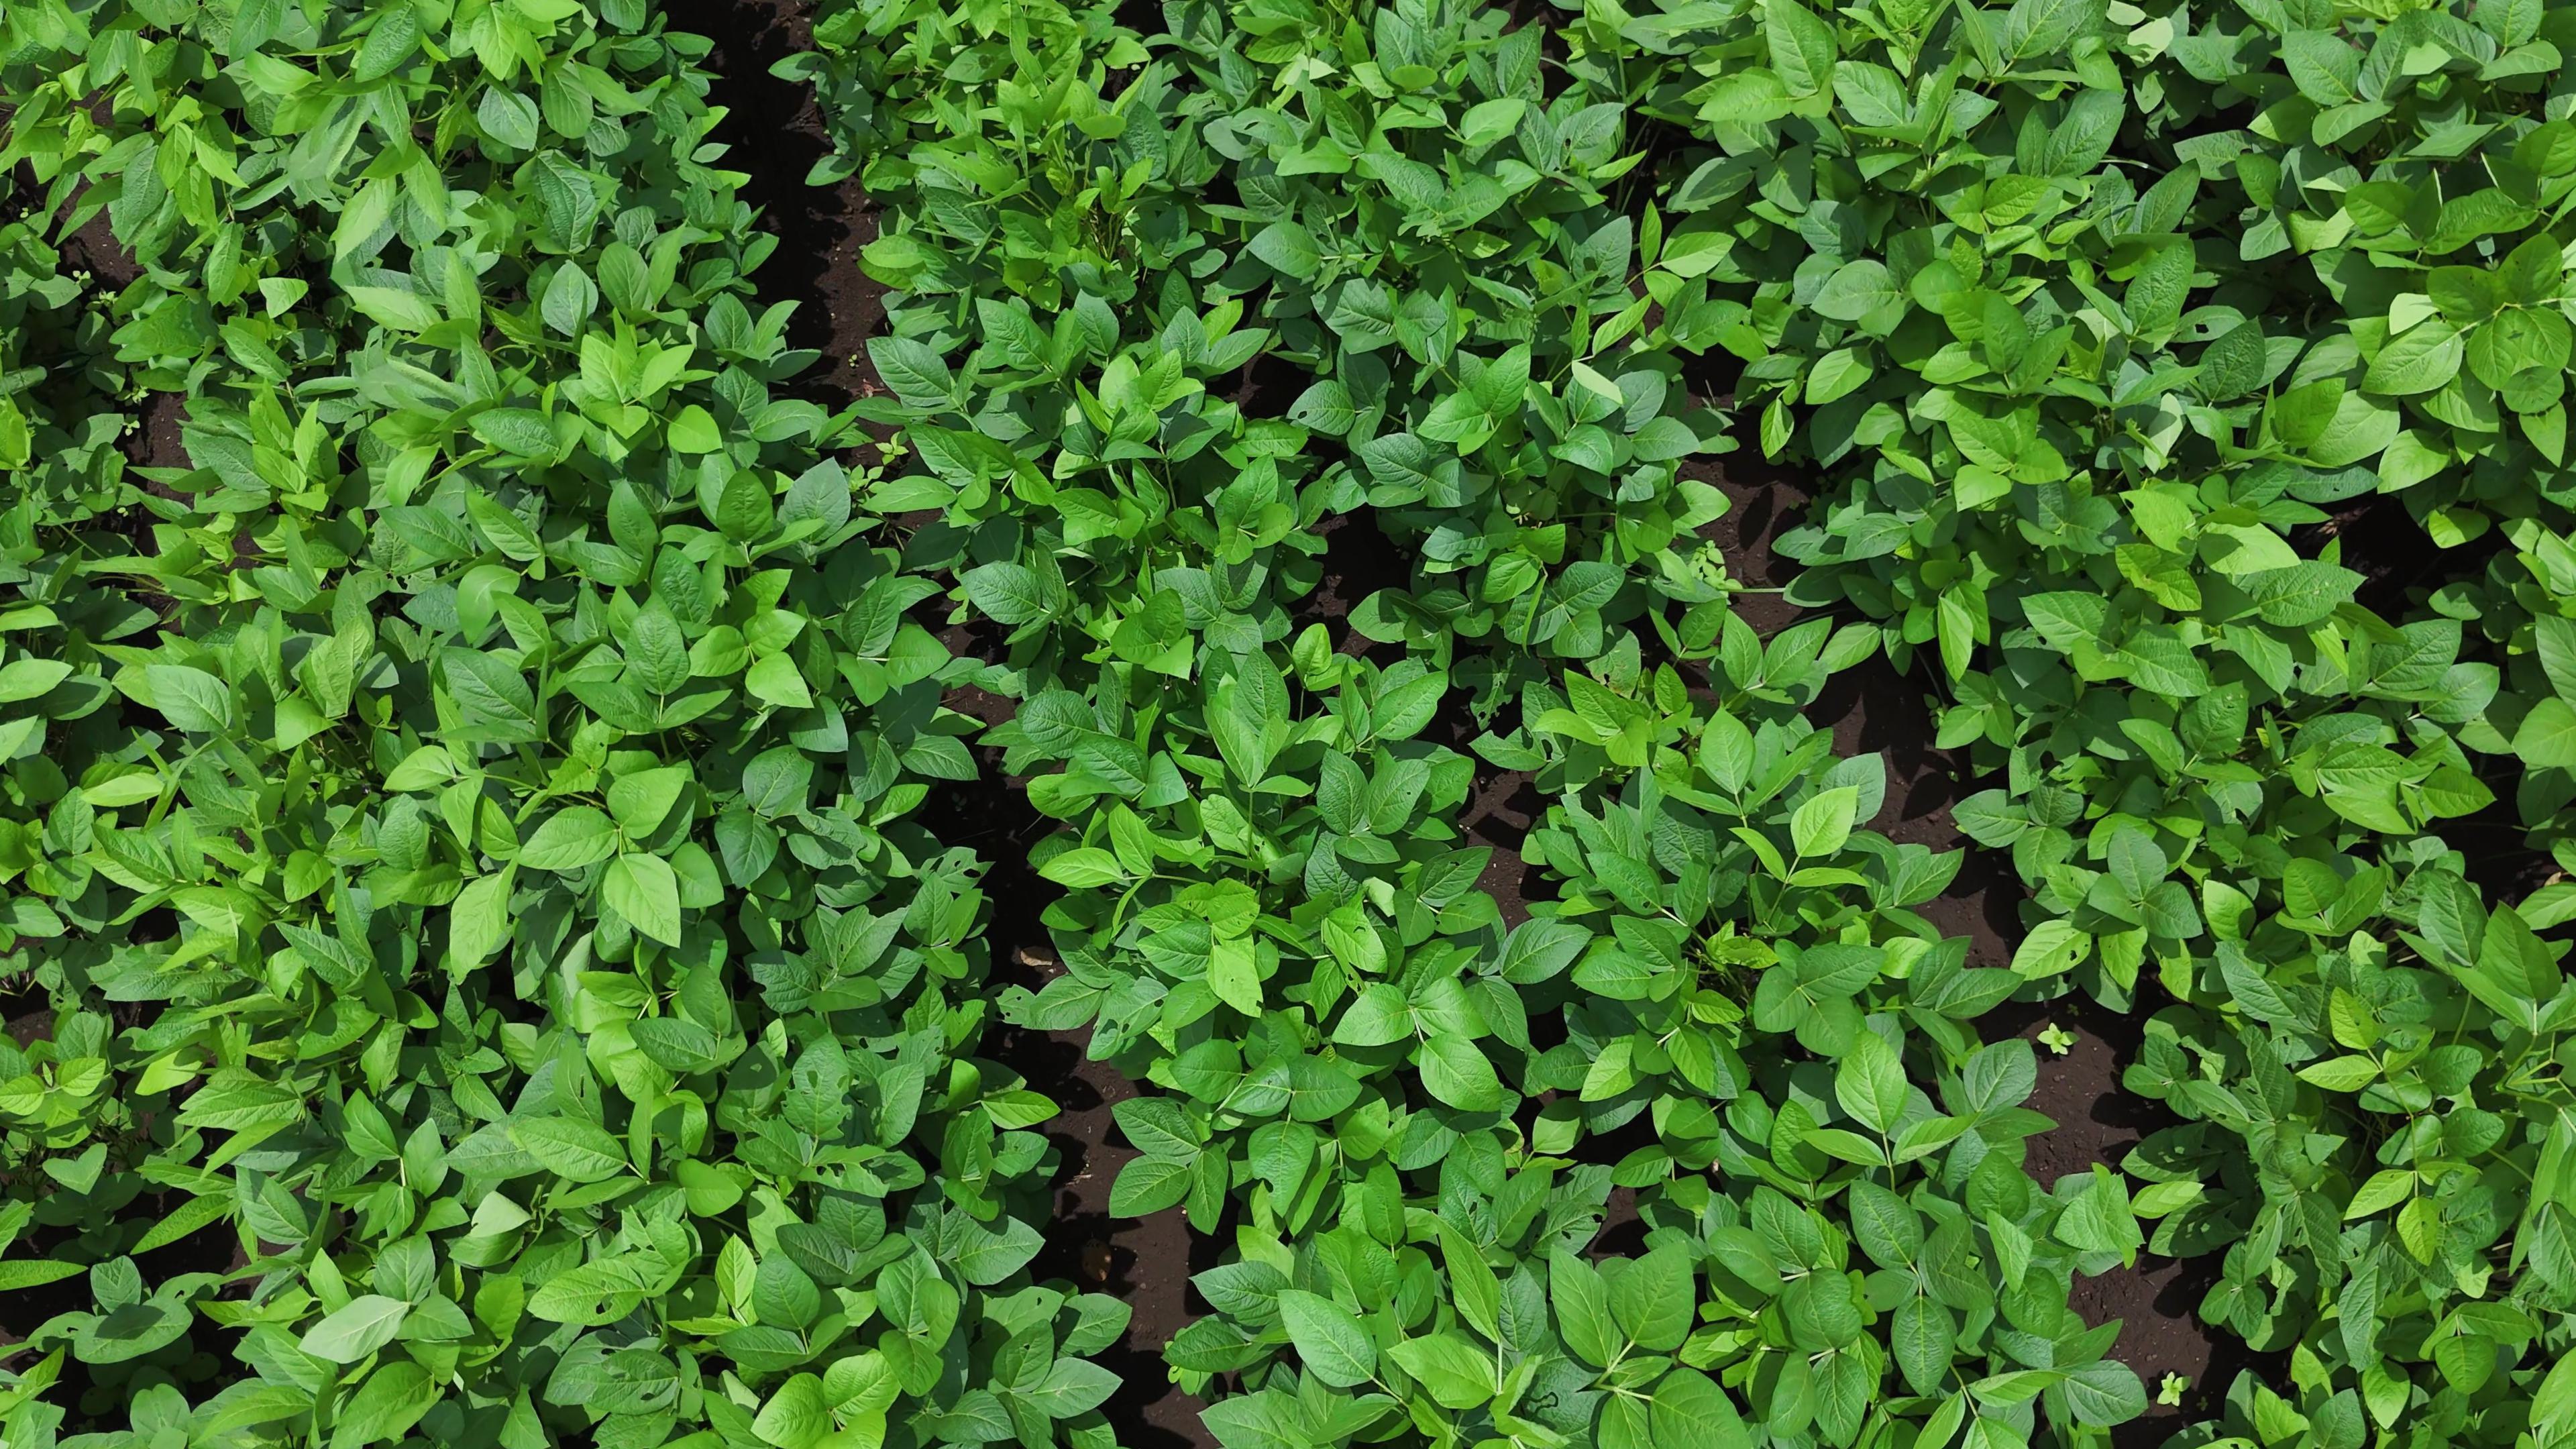
Label: Healthy